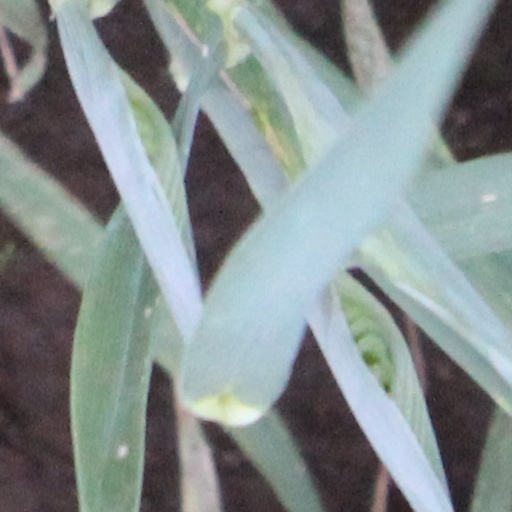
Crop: wheat